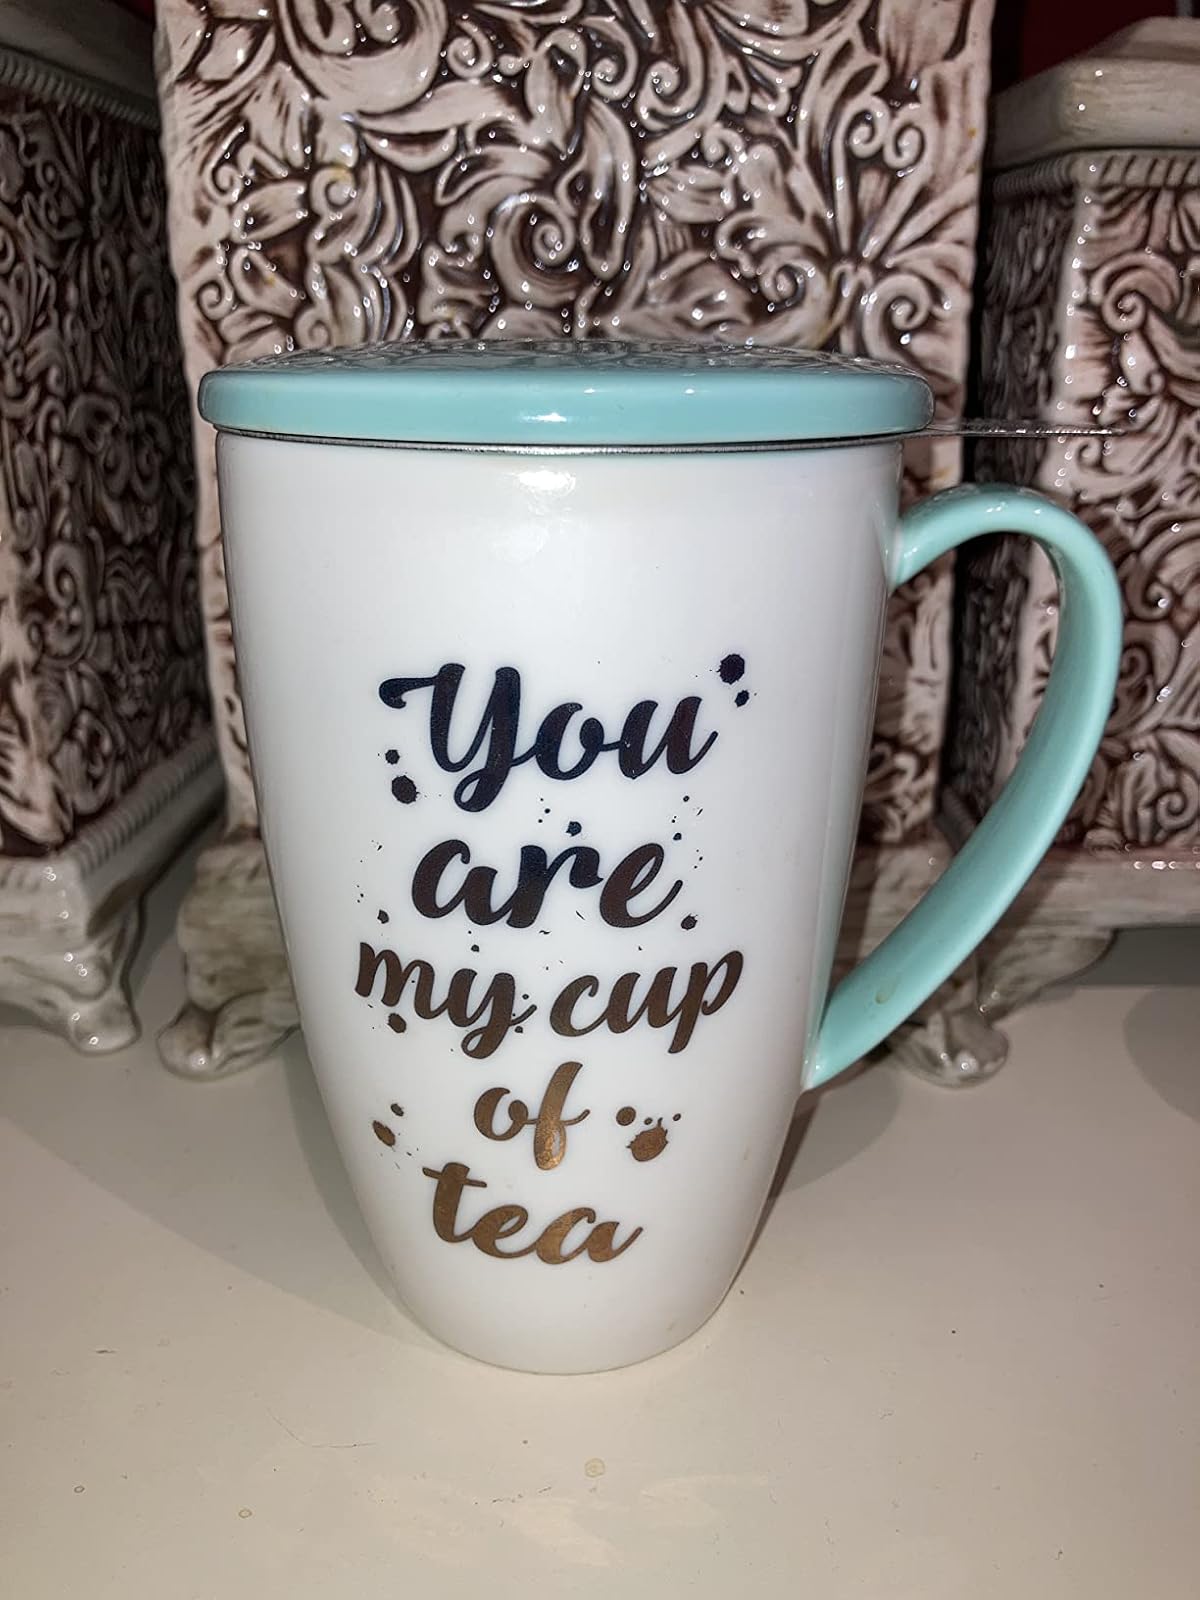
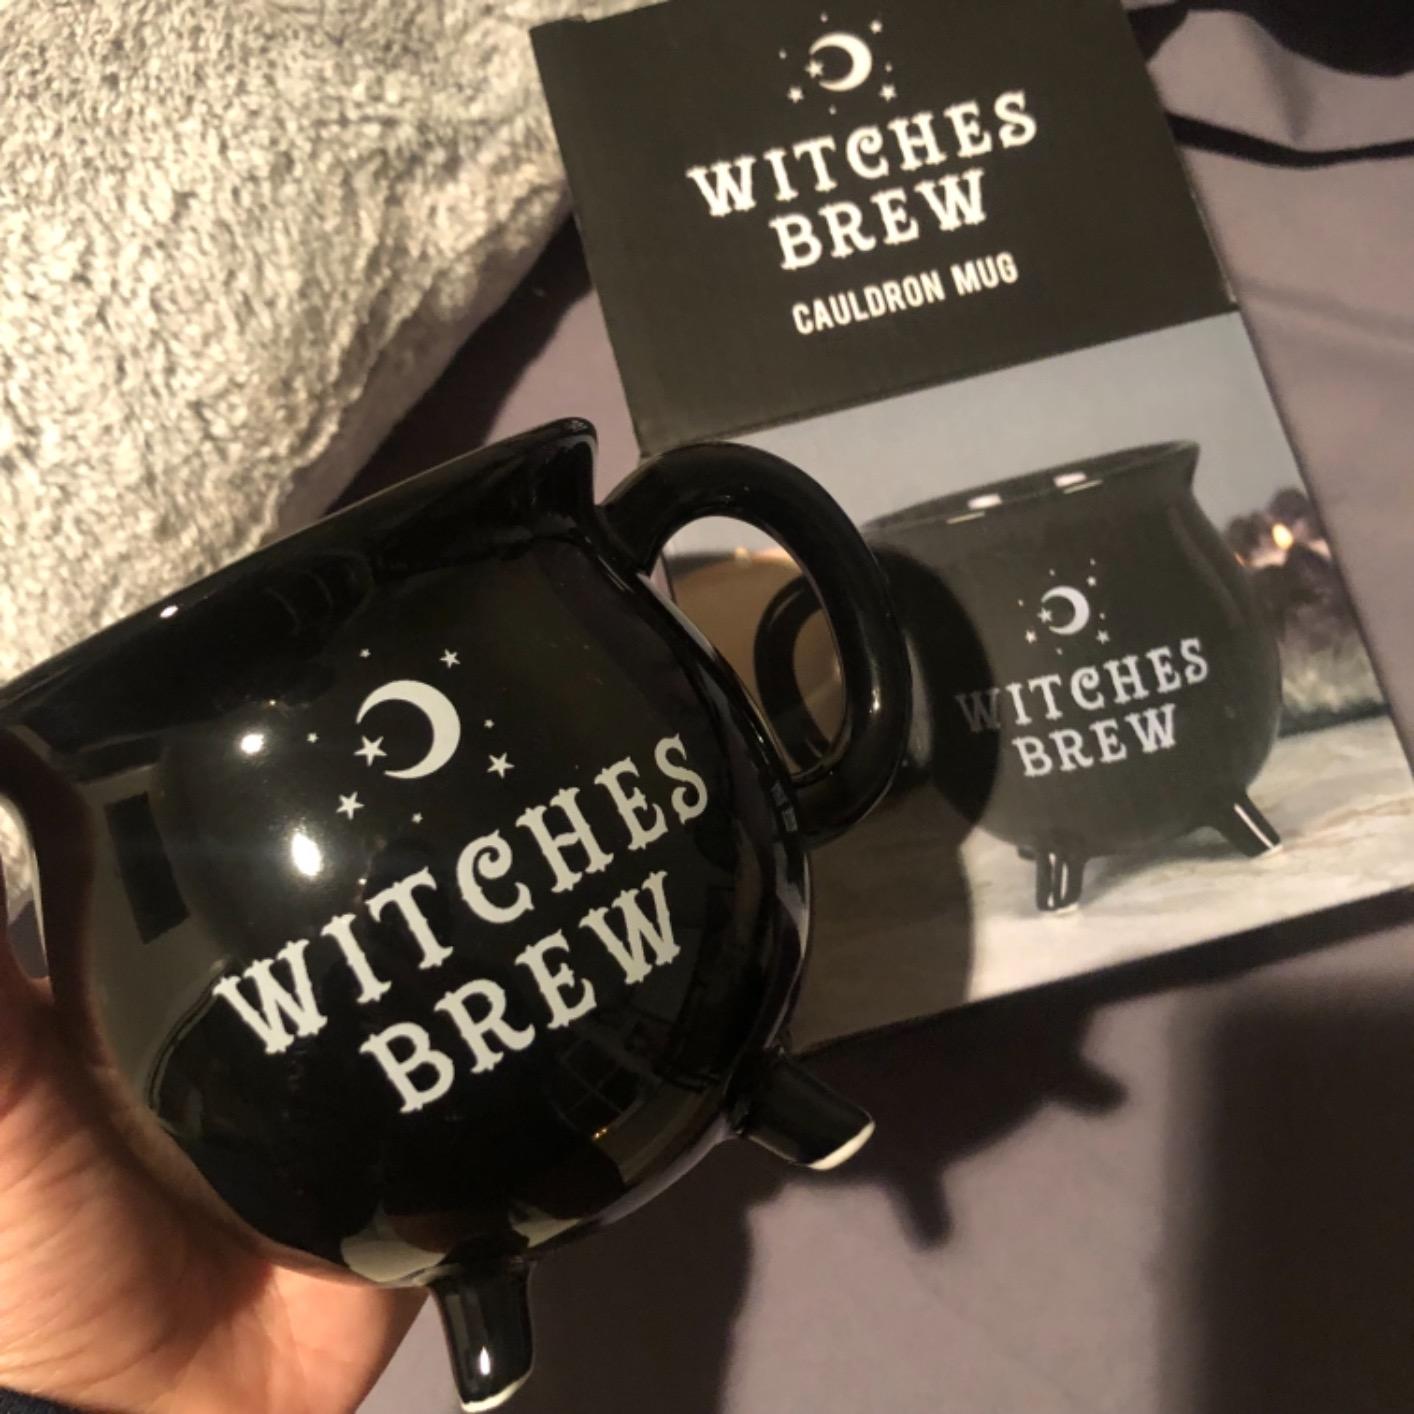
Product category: items_mug
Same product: no